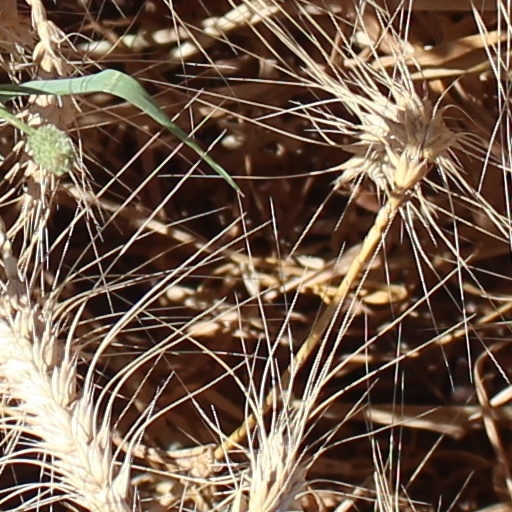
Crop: wheat